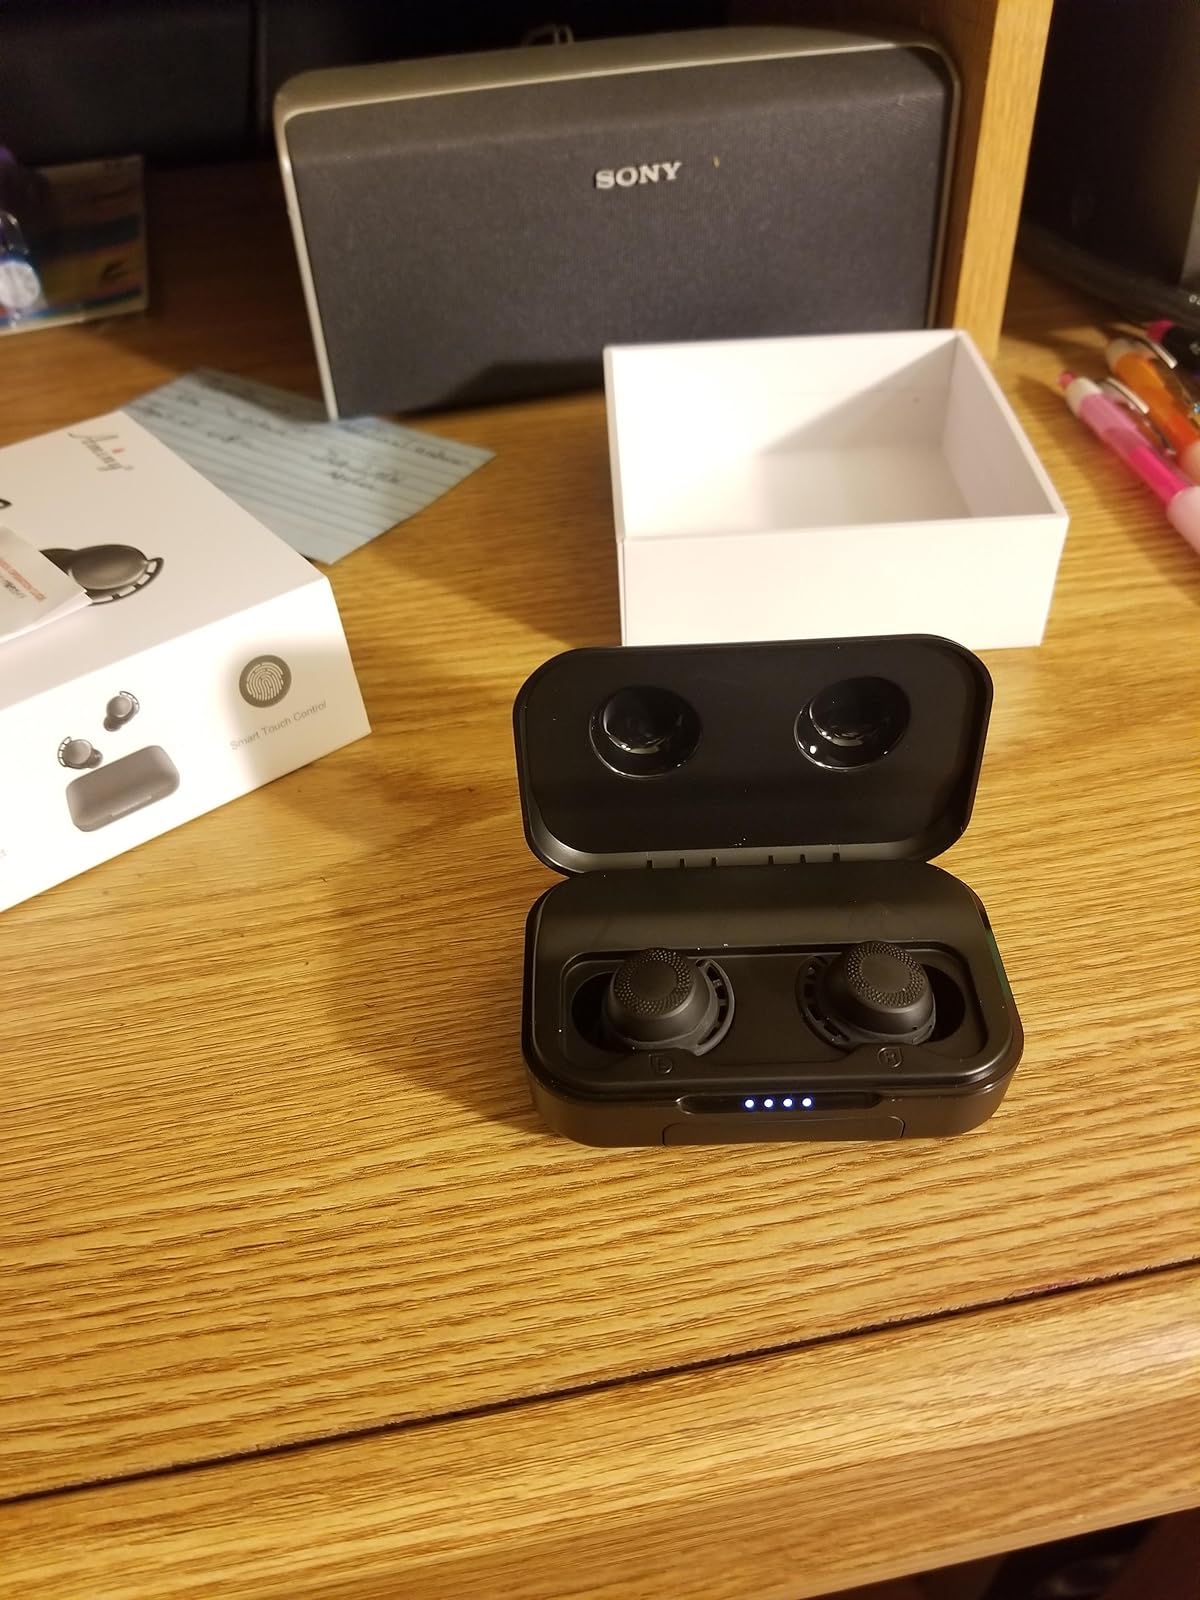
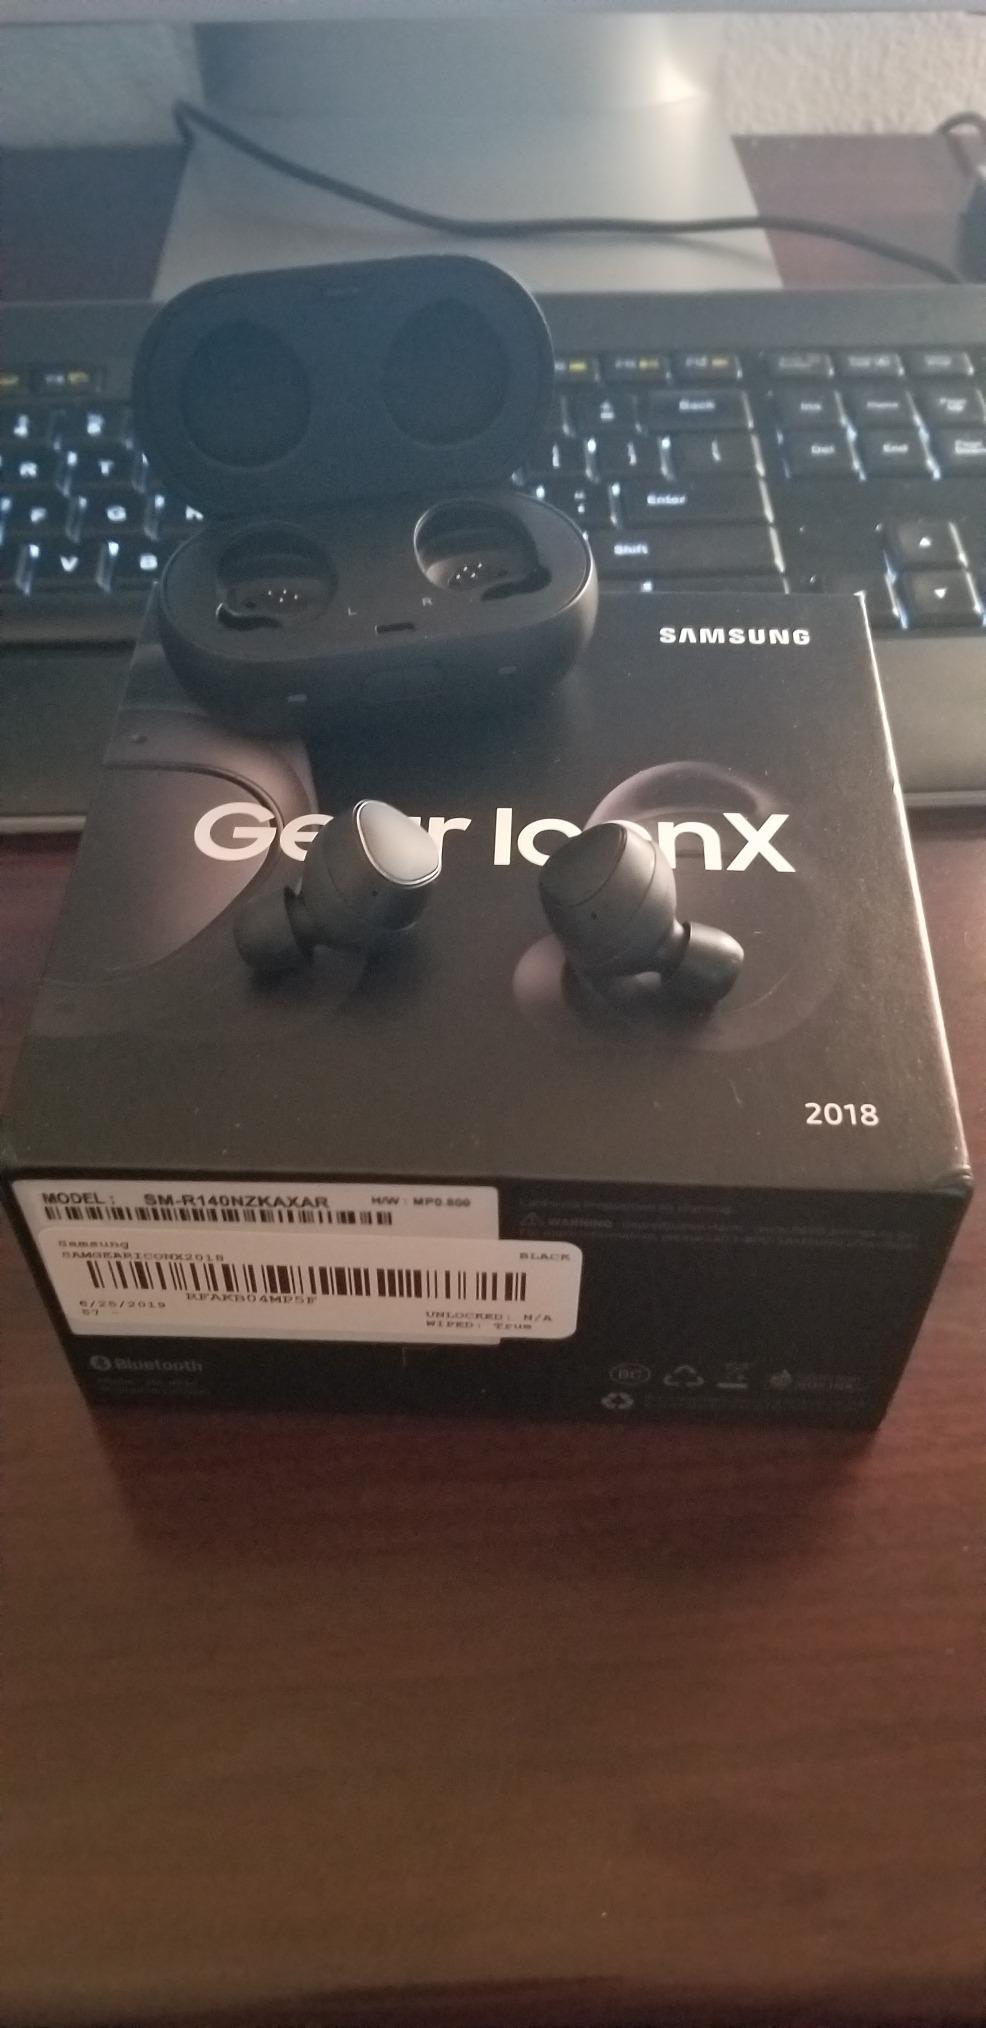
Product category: earbuds
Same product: no